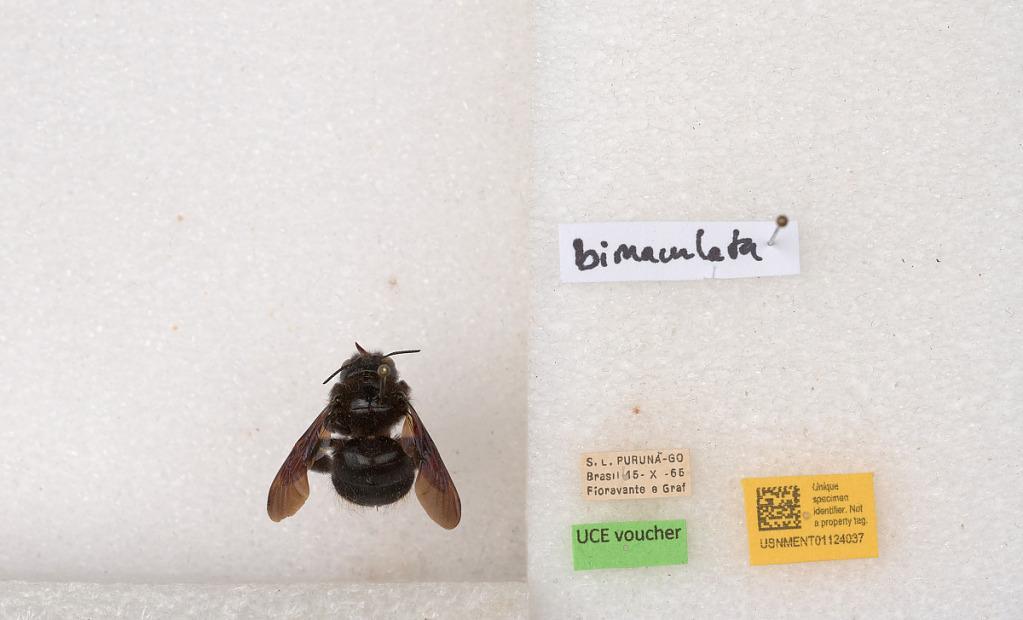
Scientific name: Xylocopa (Dasyxylocopa) bimaculata Friese
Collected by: Fioravante & Graf
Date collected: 1965-10-15
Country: Brazil
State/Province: Parana
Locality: S.L. Puruna, GO